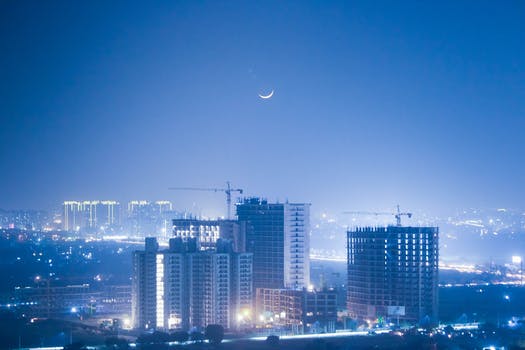
Label: No Watermark